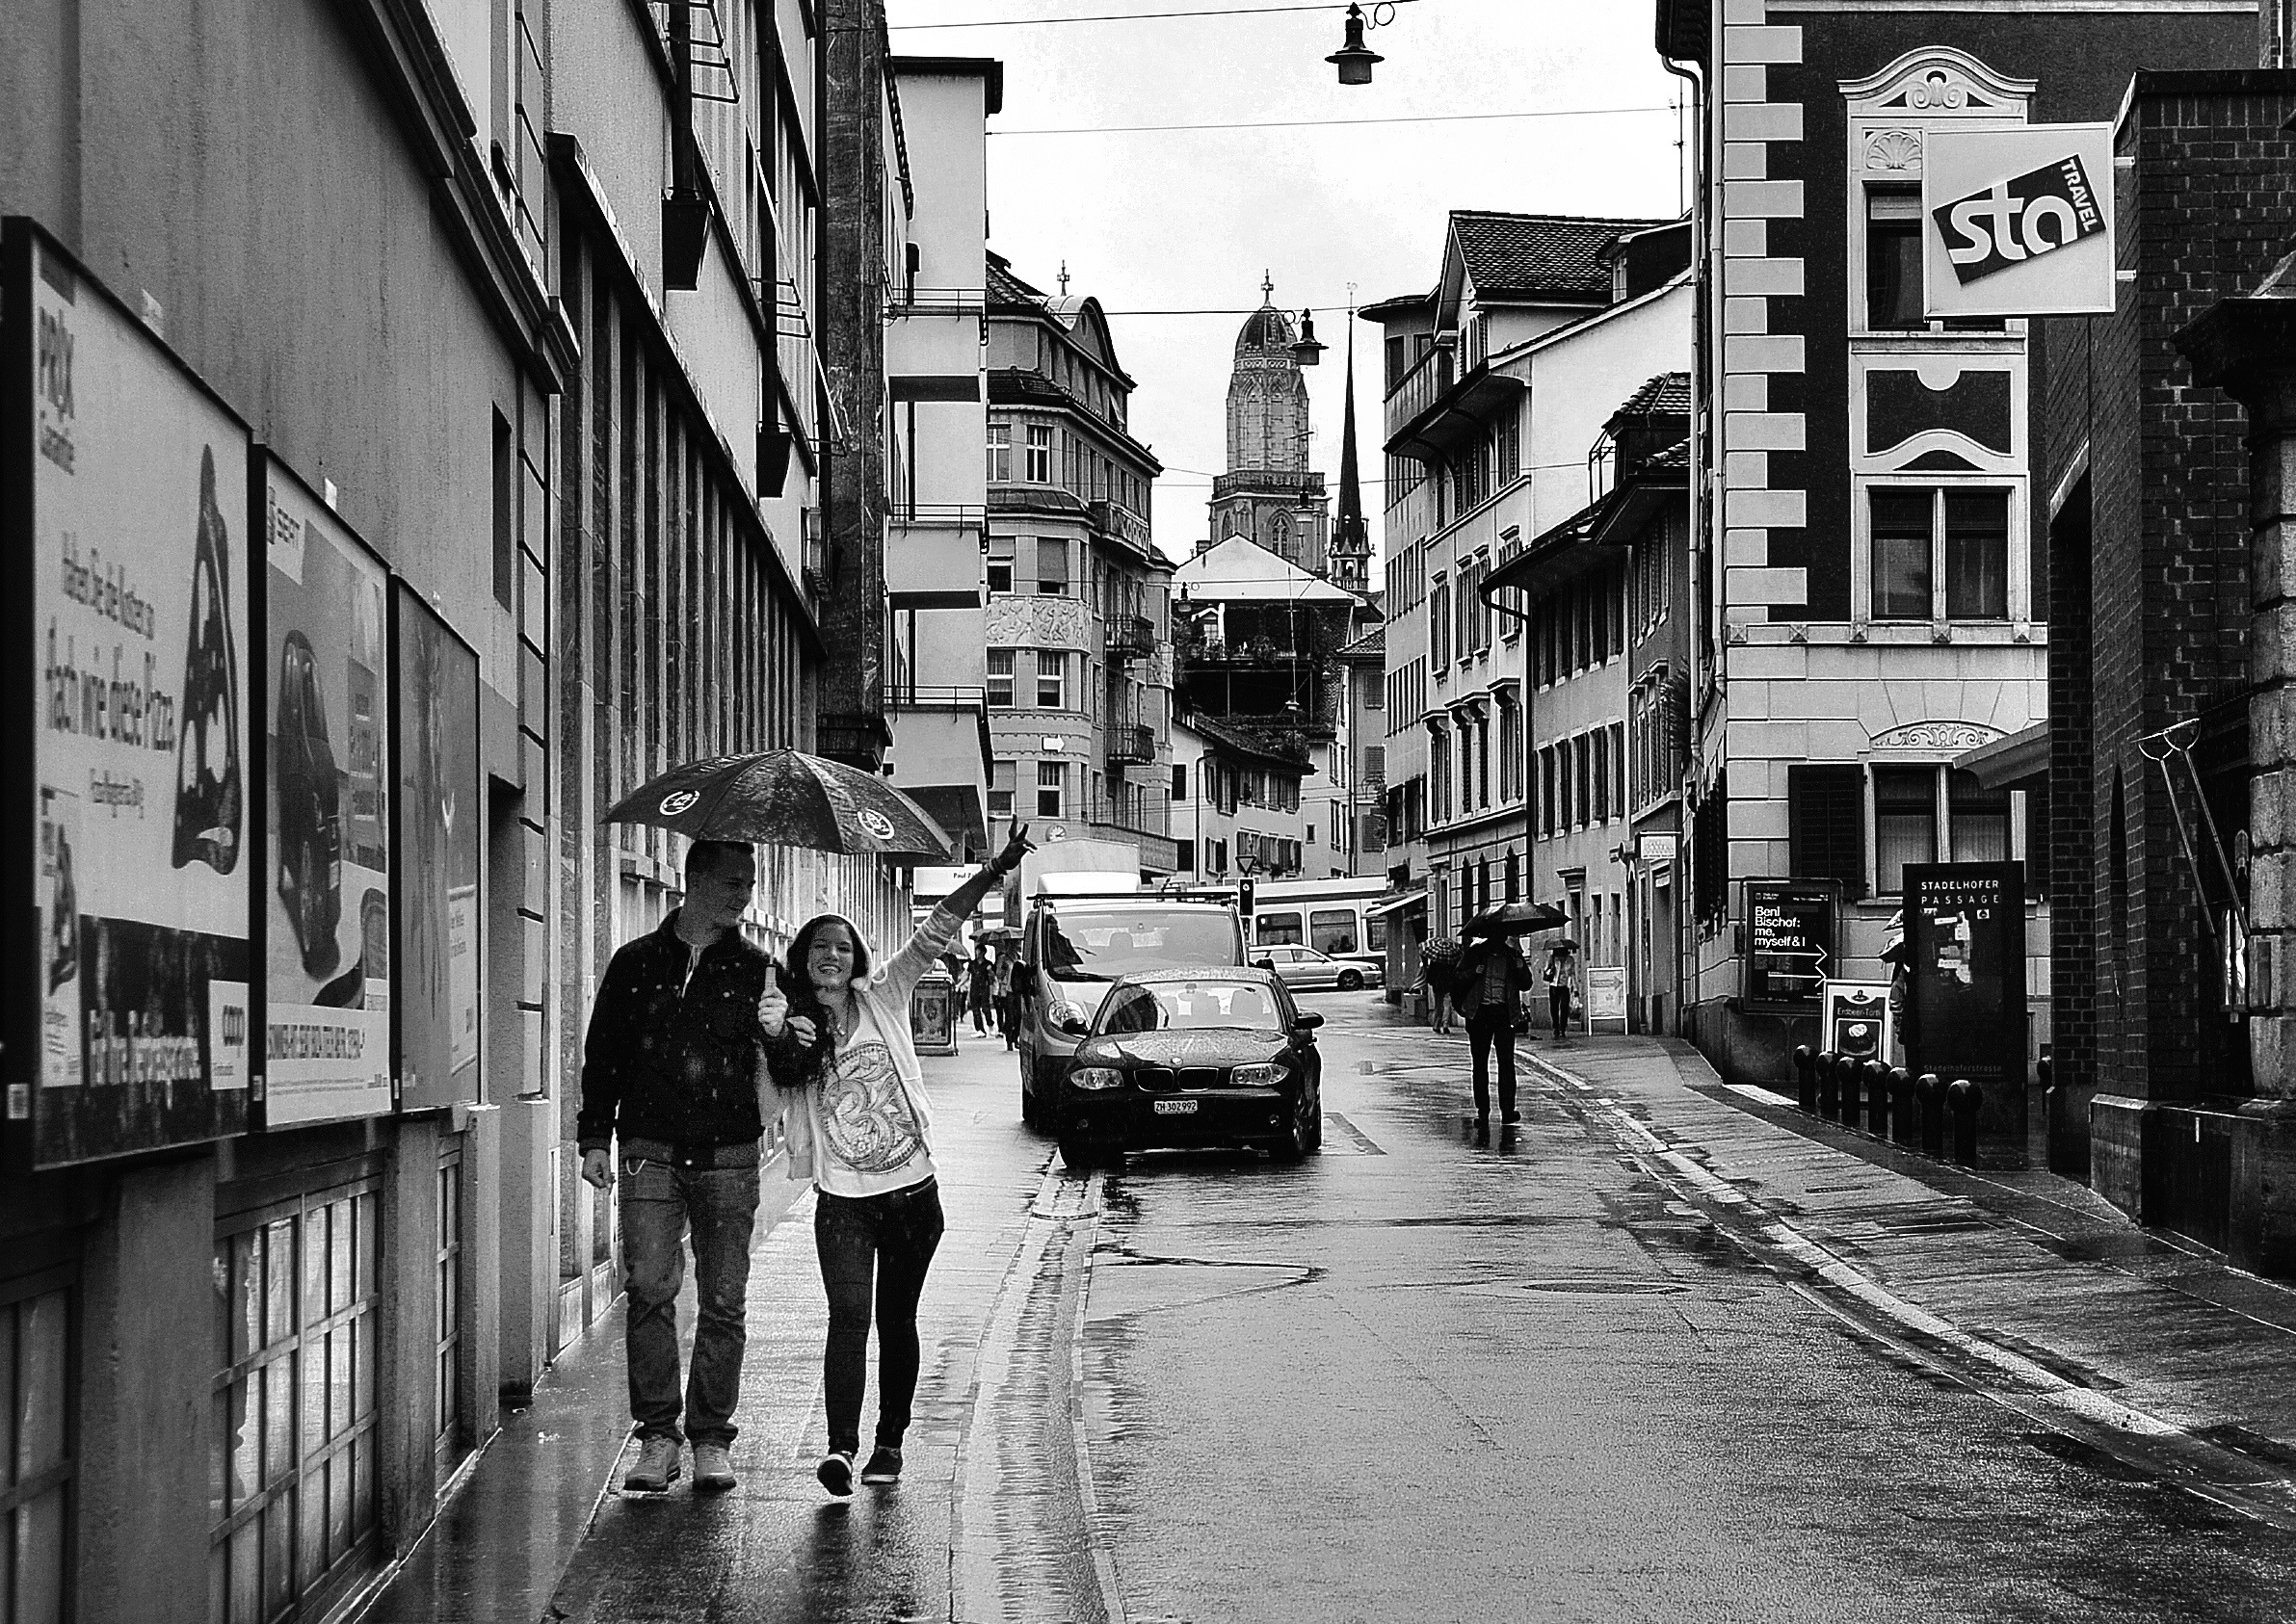
pedestrian, black and white, people, road, white, street, photography, rain, town, alley, city, urban, umbrella, nikon, black, monochrome, lane, streetphotography, flickr, bw, blackandwhite, infrastructure, swiss, photograph, snapshot, streetart, schweiz, switzerland, strasse, zurich, blancoynegro, schwarzundweiss, streetscene, passant, streetpix, thomas8047, onthestreets, d300s, streetphotographer, streetartstreetlife, 175528, thestreets, neighbourhood, zuri, urban area, monochrome photography, nonbuilding structure